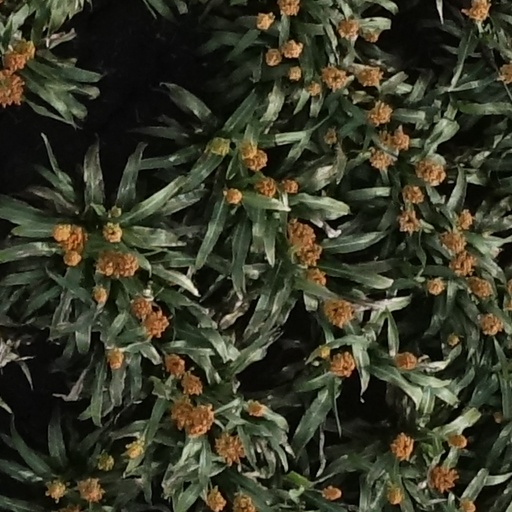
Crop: sorghum